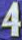
Number: 4